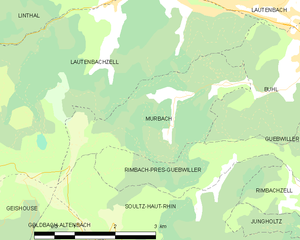
Carte des communes françaises